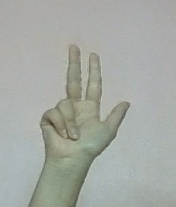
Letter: al